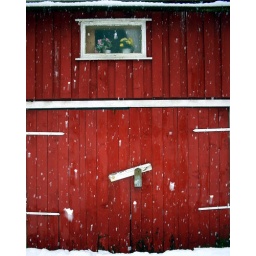
We've got snow. I thought the snowflakes against the red wall made a nice effect.